Gankyil

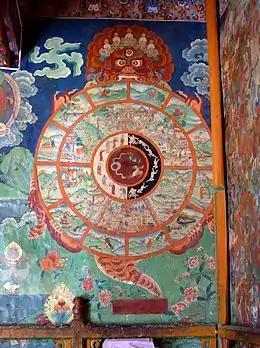
Tibetan "Bhavacakra" in Sera, Lhasa.

The Gankyil is symbolic of the Trikaya doctrine of dharmakaya (Tibetan: ཆོས་སྐུ།, Wyl.Chos sku), sambhogakaya (Tibetan:ལོངས་སྐུ་ Wyl. longs sku) and nirmanakaya (Tibetan:སྤྲུལ་སྐུ། Wyl.sprul sku) and also of the Buddhist understanding of the interdependence of the Three Vajras: of mind, voice and body. The divisions of the teaching of Dzogchen are for the purposes of explanation only; just as the Gankyil divisions are understood to dissolve in the energetic whirl of the "Wheel of Joy".